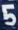
Number: 5